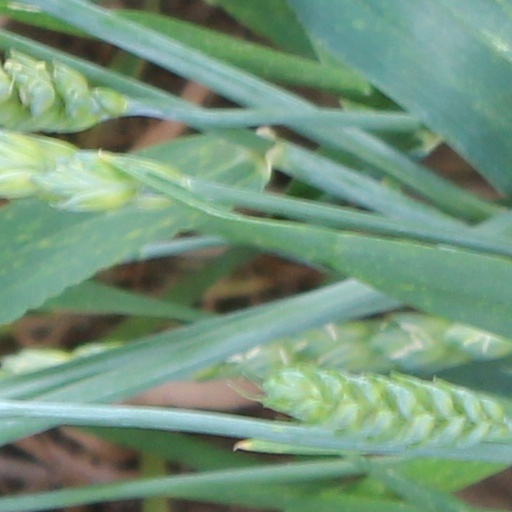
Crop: wheat